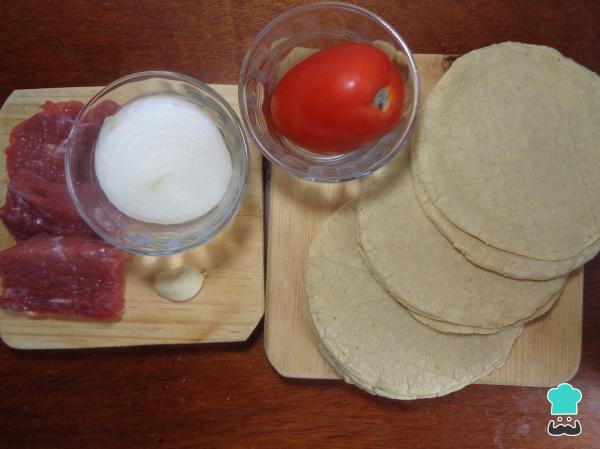
En la siguiente imagen podrás observar los ingredientes que necesitaremos para la preparación de estos maravillosos tacos dorados de carne de res.